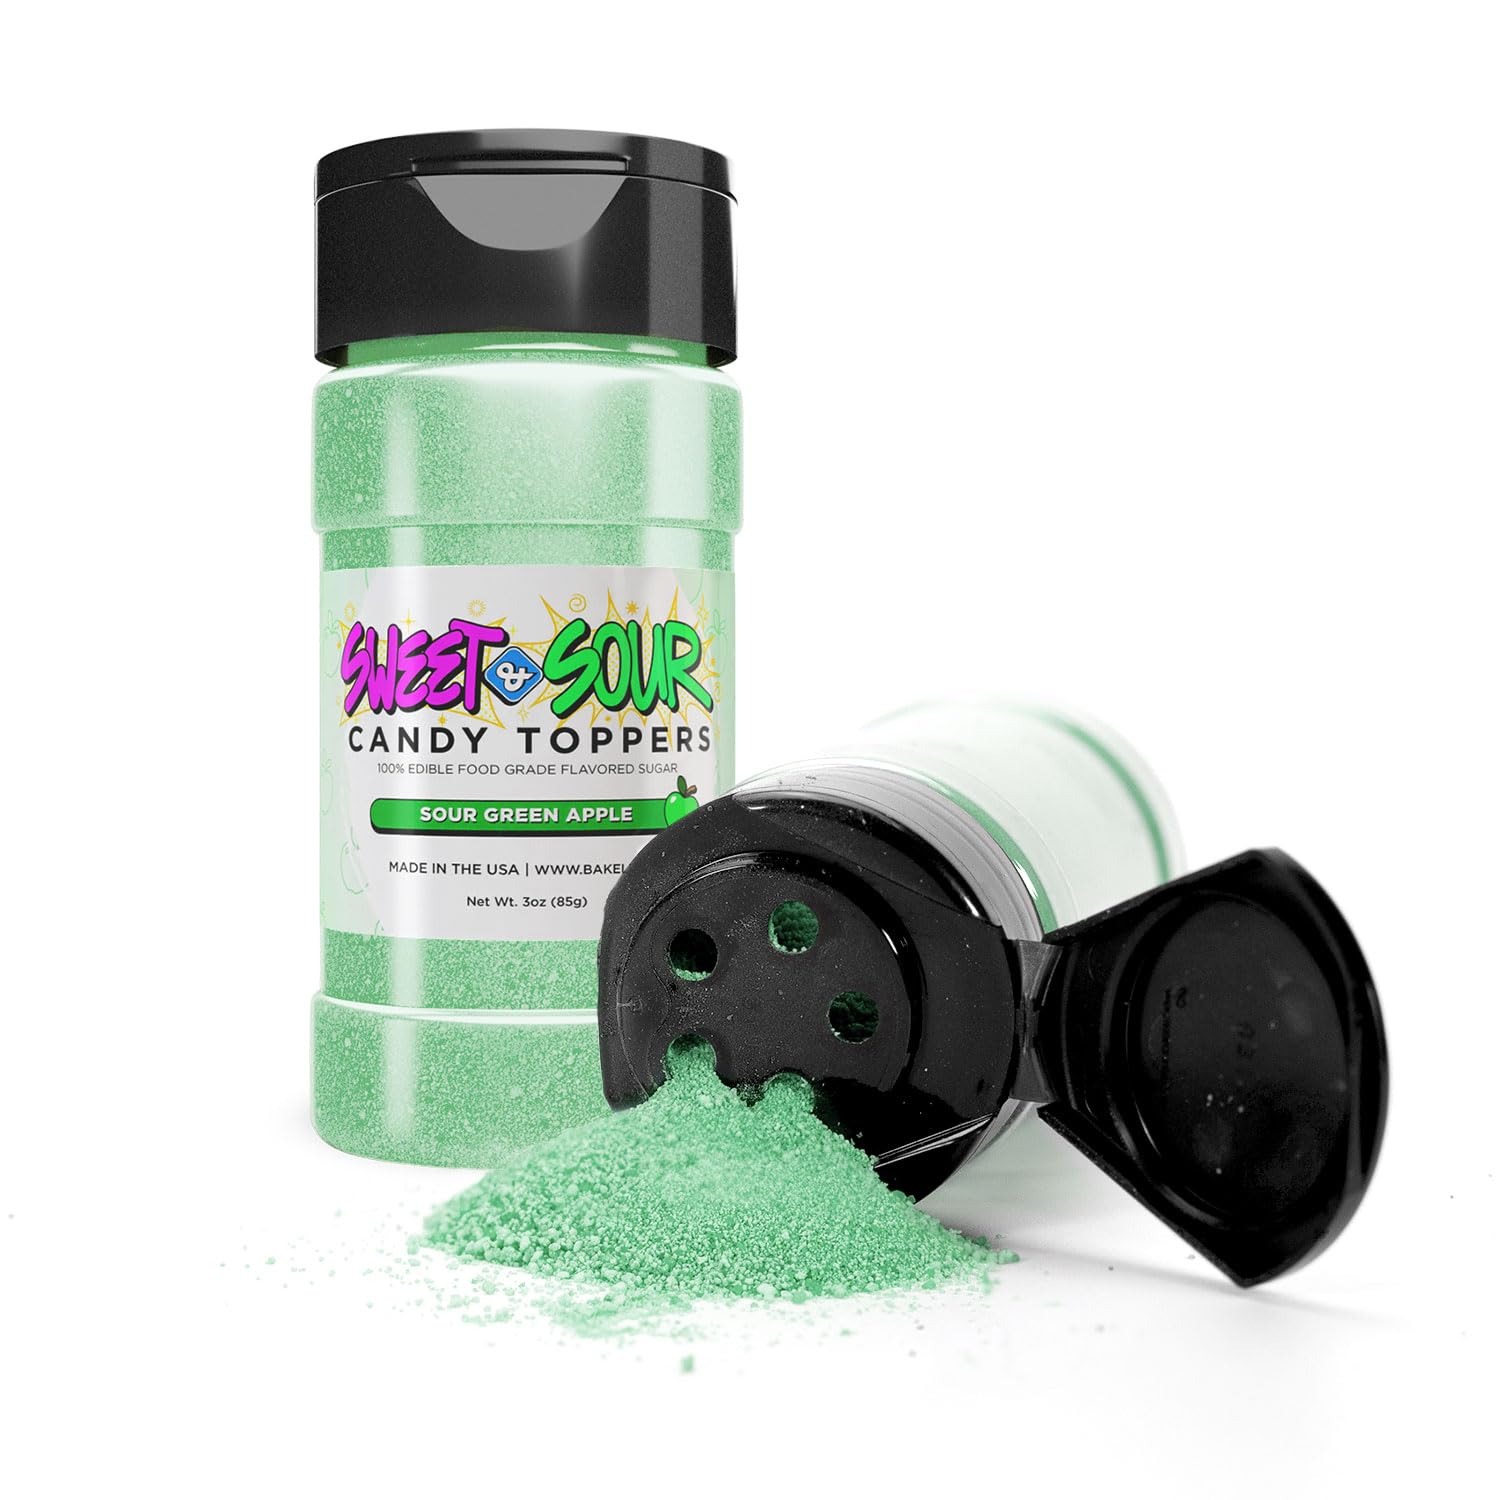
Item Name: Bakell - Sour Green Apple Candy Topper (85g 1x Shaker Jar) for Fruit, Food & Desserts
Bullet Point 1: ⭐ Transform the ordinary into flavor-packed delights with our Sweet & Sour Candy Toppers.
Bullet Point 2: ⚖️ Experience the perfect balance of sweet and sour goodness in every sprinkle - perfect for fruit, candy, and snacks.
Bullet Point 3: 🤯 Our Sweet & Sour candy toppers do not have the intensity of other sour candies, instead favoring a balance of sweet and sour that everyone can enjoy.
Bullet Point 4: 🍬 Our fine candy powder delicately coats your sweet treats, adding a burst of flavor and a delightful texture.
Bullet Point 5: ✨ Each 85g shaker jar ensures precise and mess-free application, making decorating cakes, cupcakes, cookies, and more a breeze.
Bullet Point 6: ♾️ Endless versatility candies, and all your favorite treats with this versatile candy powder.
Bullet Point 7: 💯 Crafted with care in the USA, our Sweet & Sour Candy Toppers are a must-have for flavor enthusiasts.
Product Description: Indulge in the zesty experience of Sour Green Apple Candy Toppers, where sourness meets the refreshing flavor of green apples in one delightful blend! Each bite delivers a burst of tanginess and apple goodness, tantalizing your taste buds and leaving you craving for more! The texture is like a fine candy powder, delicately coating every sweet treat. Enjoy the Sour Green Apple candy on its own or sprinkle it over any dessert to add a mouthwatering twist! Elevate the flavor profile of your ice creams, fruits, candies, and more with this delightful candy powder.
Value: 2.9983
Unit: Ounce

Price: 8.98